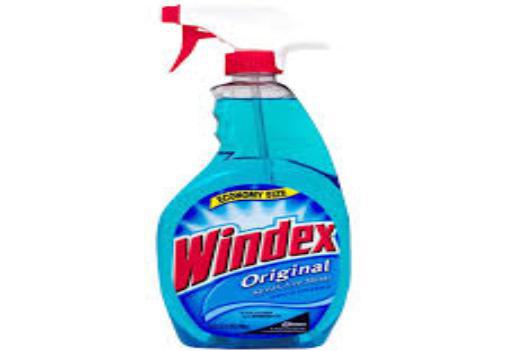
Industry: Necessities